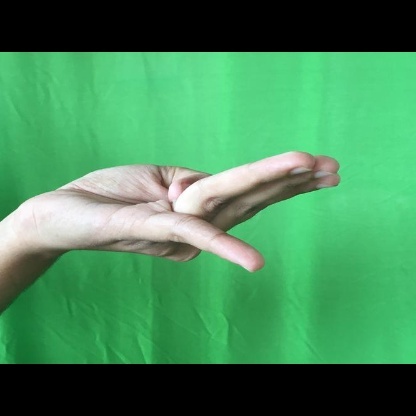
Mudra: Chaturam